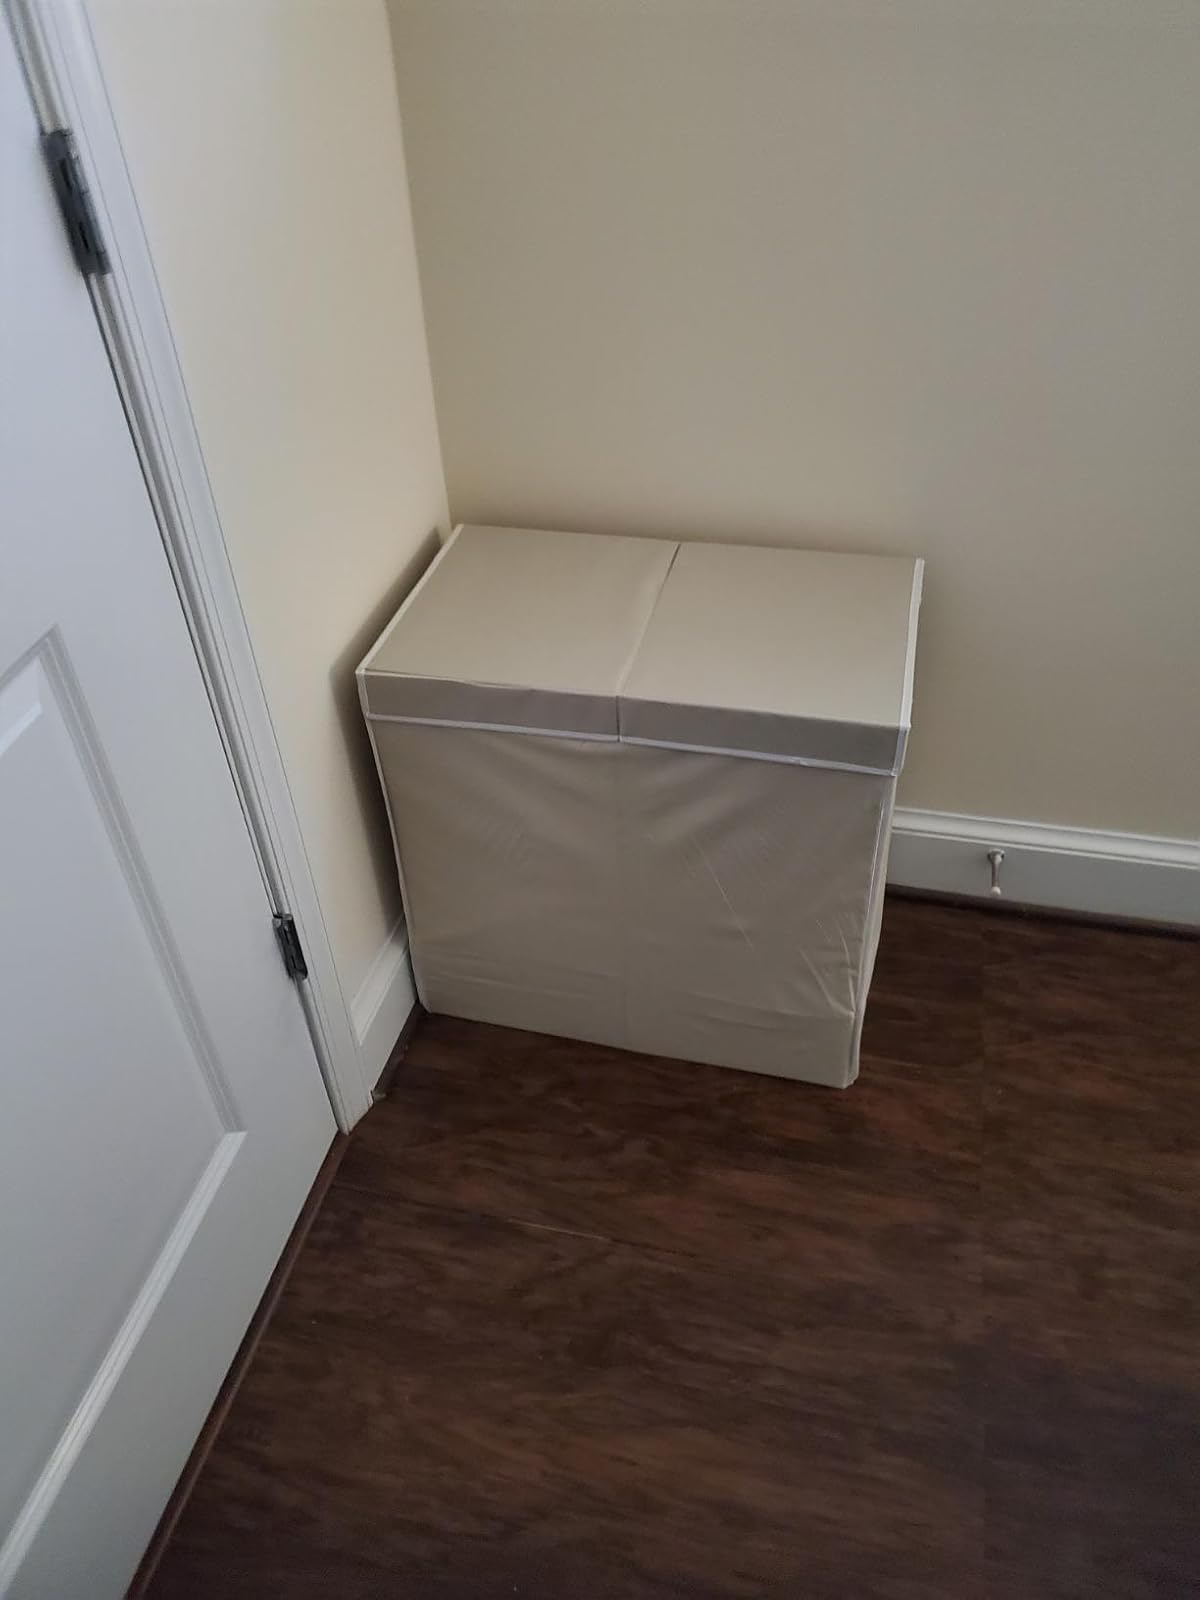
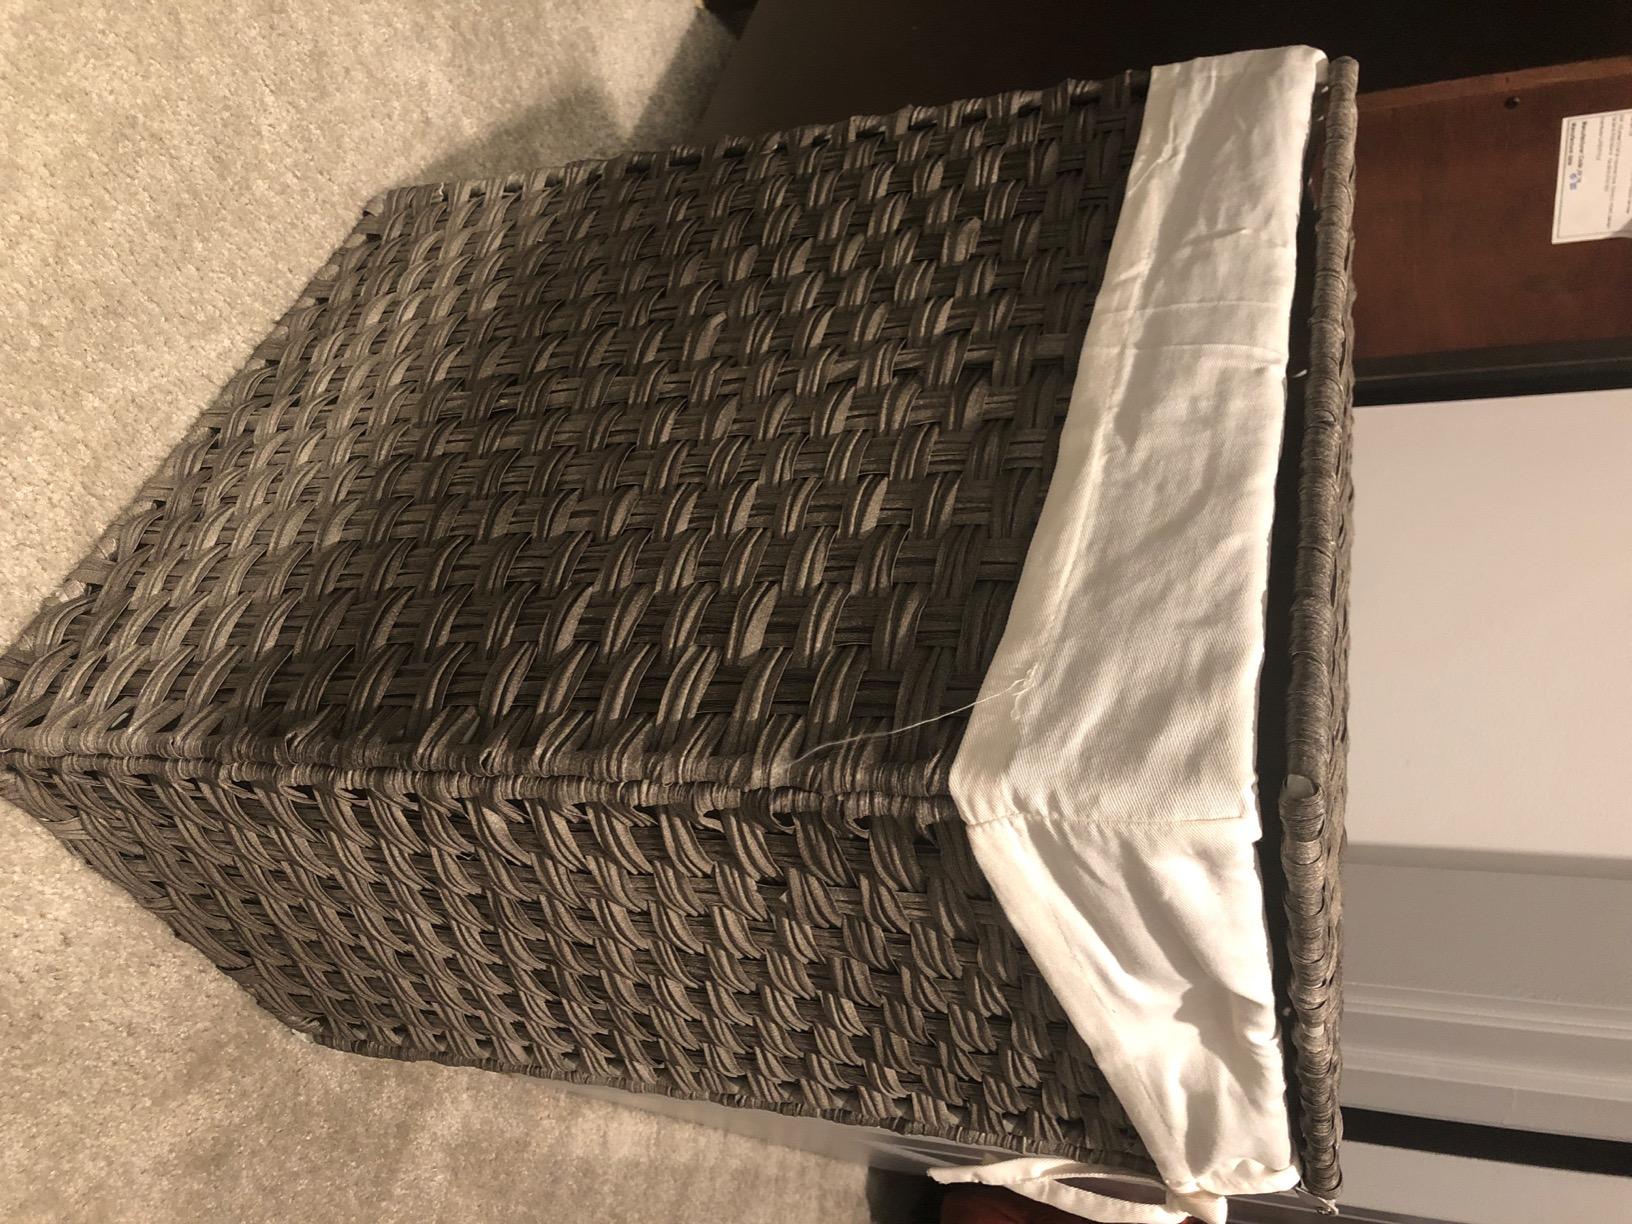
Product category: items_hamper
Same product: no